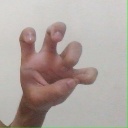
अक्षर: छ